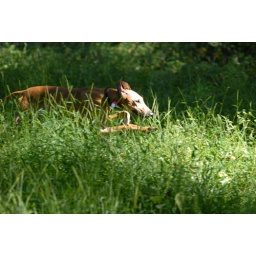
Tawzalt is flying through a pool of light between two trees in tall grass.